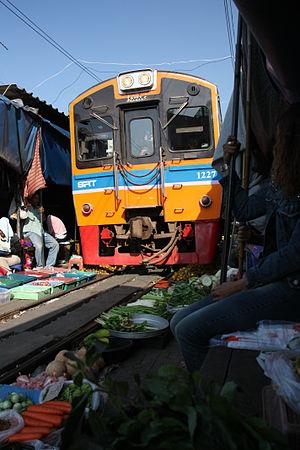
Une rame des SRT dans la ville de Samut Songkhram, en Thaïlande. Le marché local est établi sur la voie
Samut Songkhram est une ville de la région Centre de la Thaïlande située à l'embouchure de la Mae Klong.